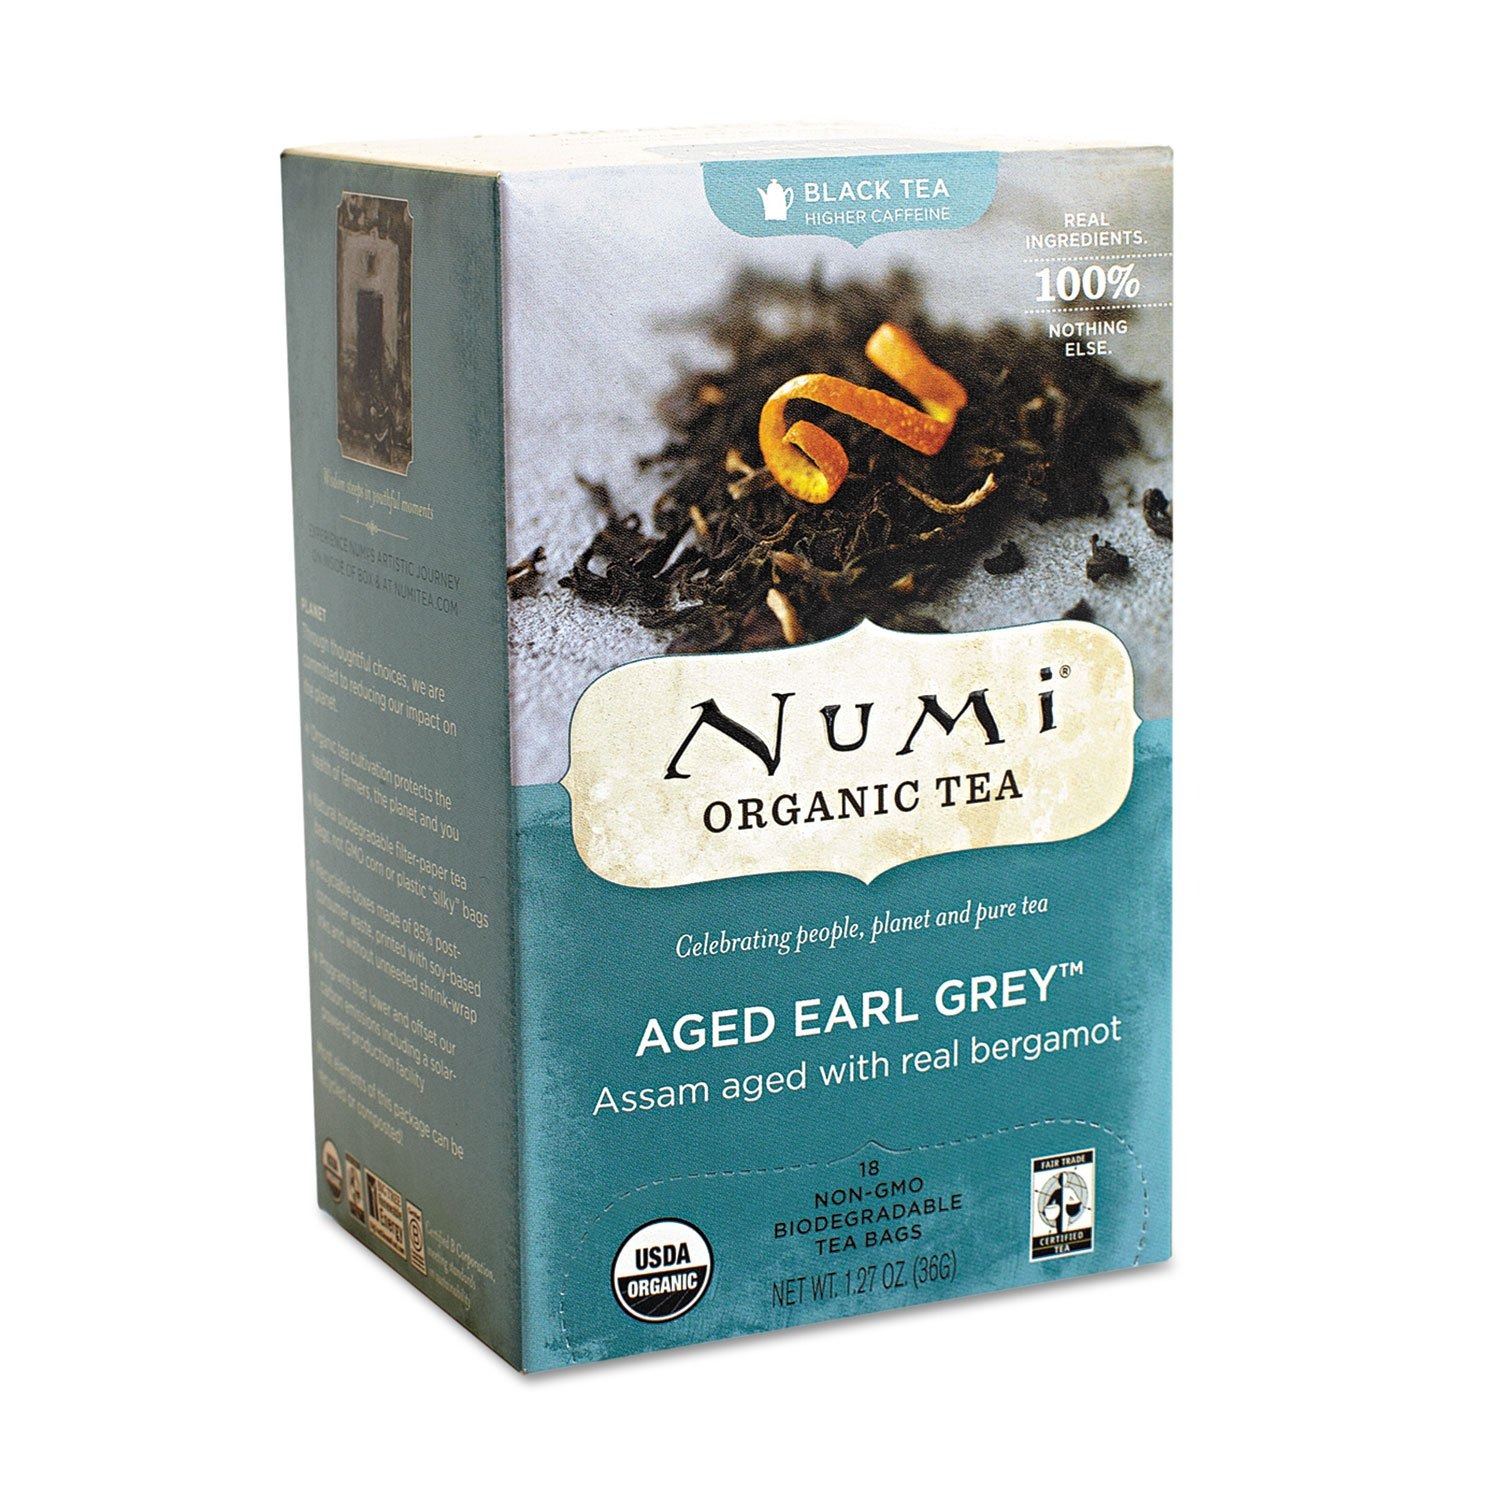
Item Name: Numi Organic Tea Aged Earl Grey Black Tea, 18 ct
Bullet Point: Numi Teas
Value: 18.0
Unit: Count

Price: 9.21